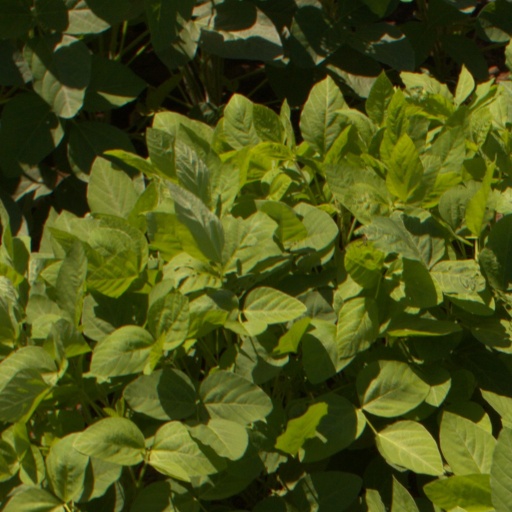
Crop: soybean